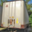
Label: truck